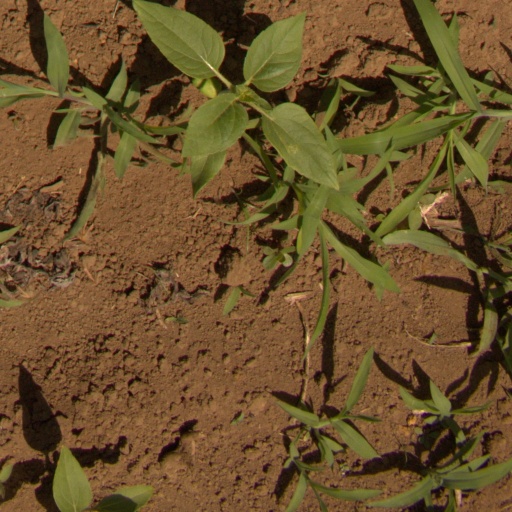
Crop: Jerusalem artichoke